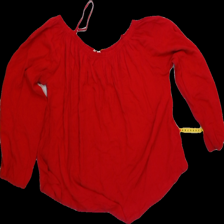
View: front
Type: Blouse
Category: Ladies
Brand: Not Applicable
Colors: Red
Material: 100% Visc
Pattern: Plain
Cut: Loose
Size: L
Season: All
Trend: No trend
Stains: No
Price range: 50-100
Recommended usage: Reuse